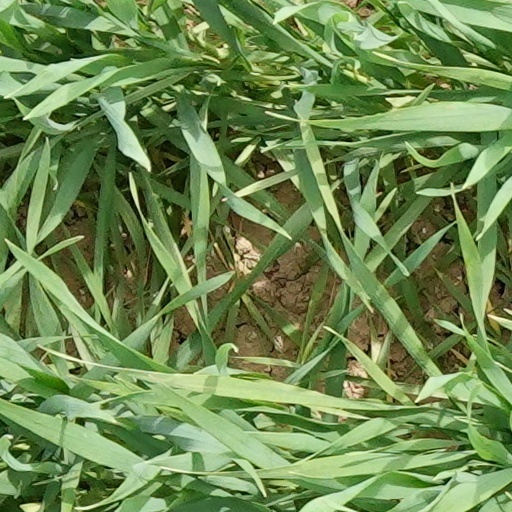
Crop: wheat